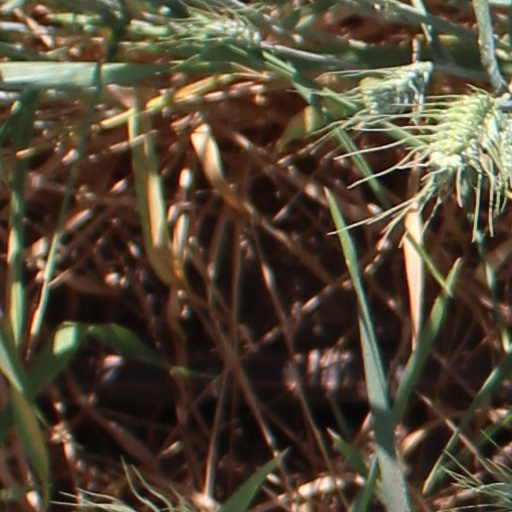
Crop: wheat